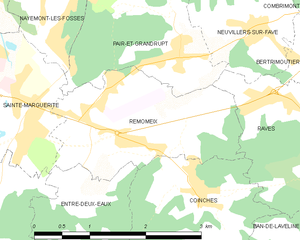
Carte des communes françaises Remomeix